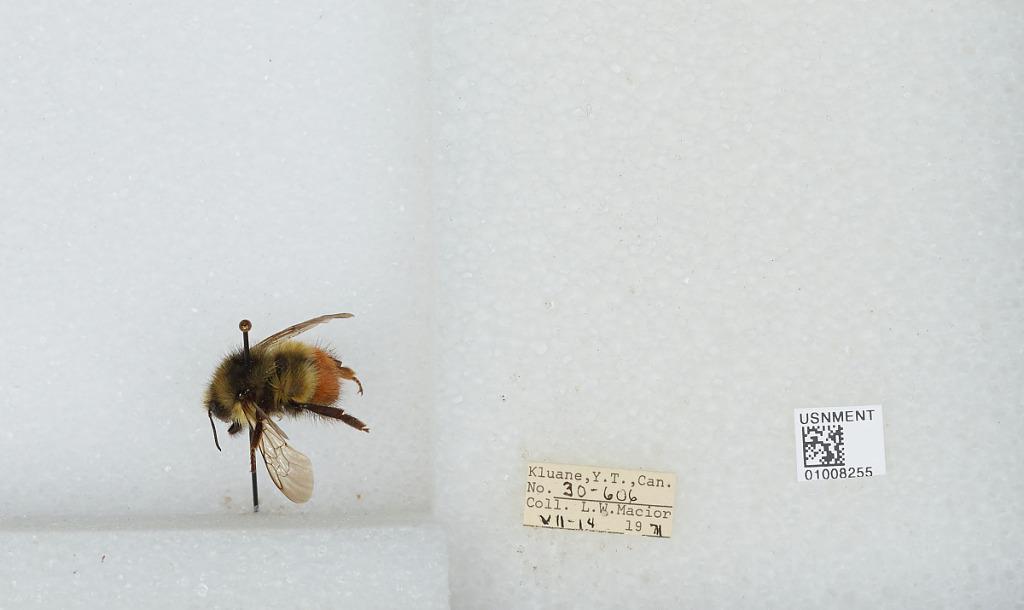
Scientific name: Bombus (Pyrobombus) flavifrons Cresson
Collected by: L. Macior
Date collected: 1971-7-14
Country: Canada
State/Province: Yukon Territory
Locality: Kluane
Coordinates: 60.75, -139.5